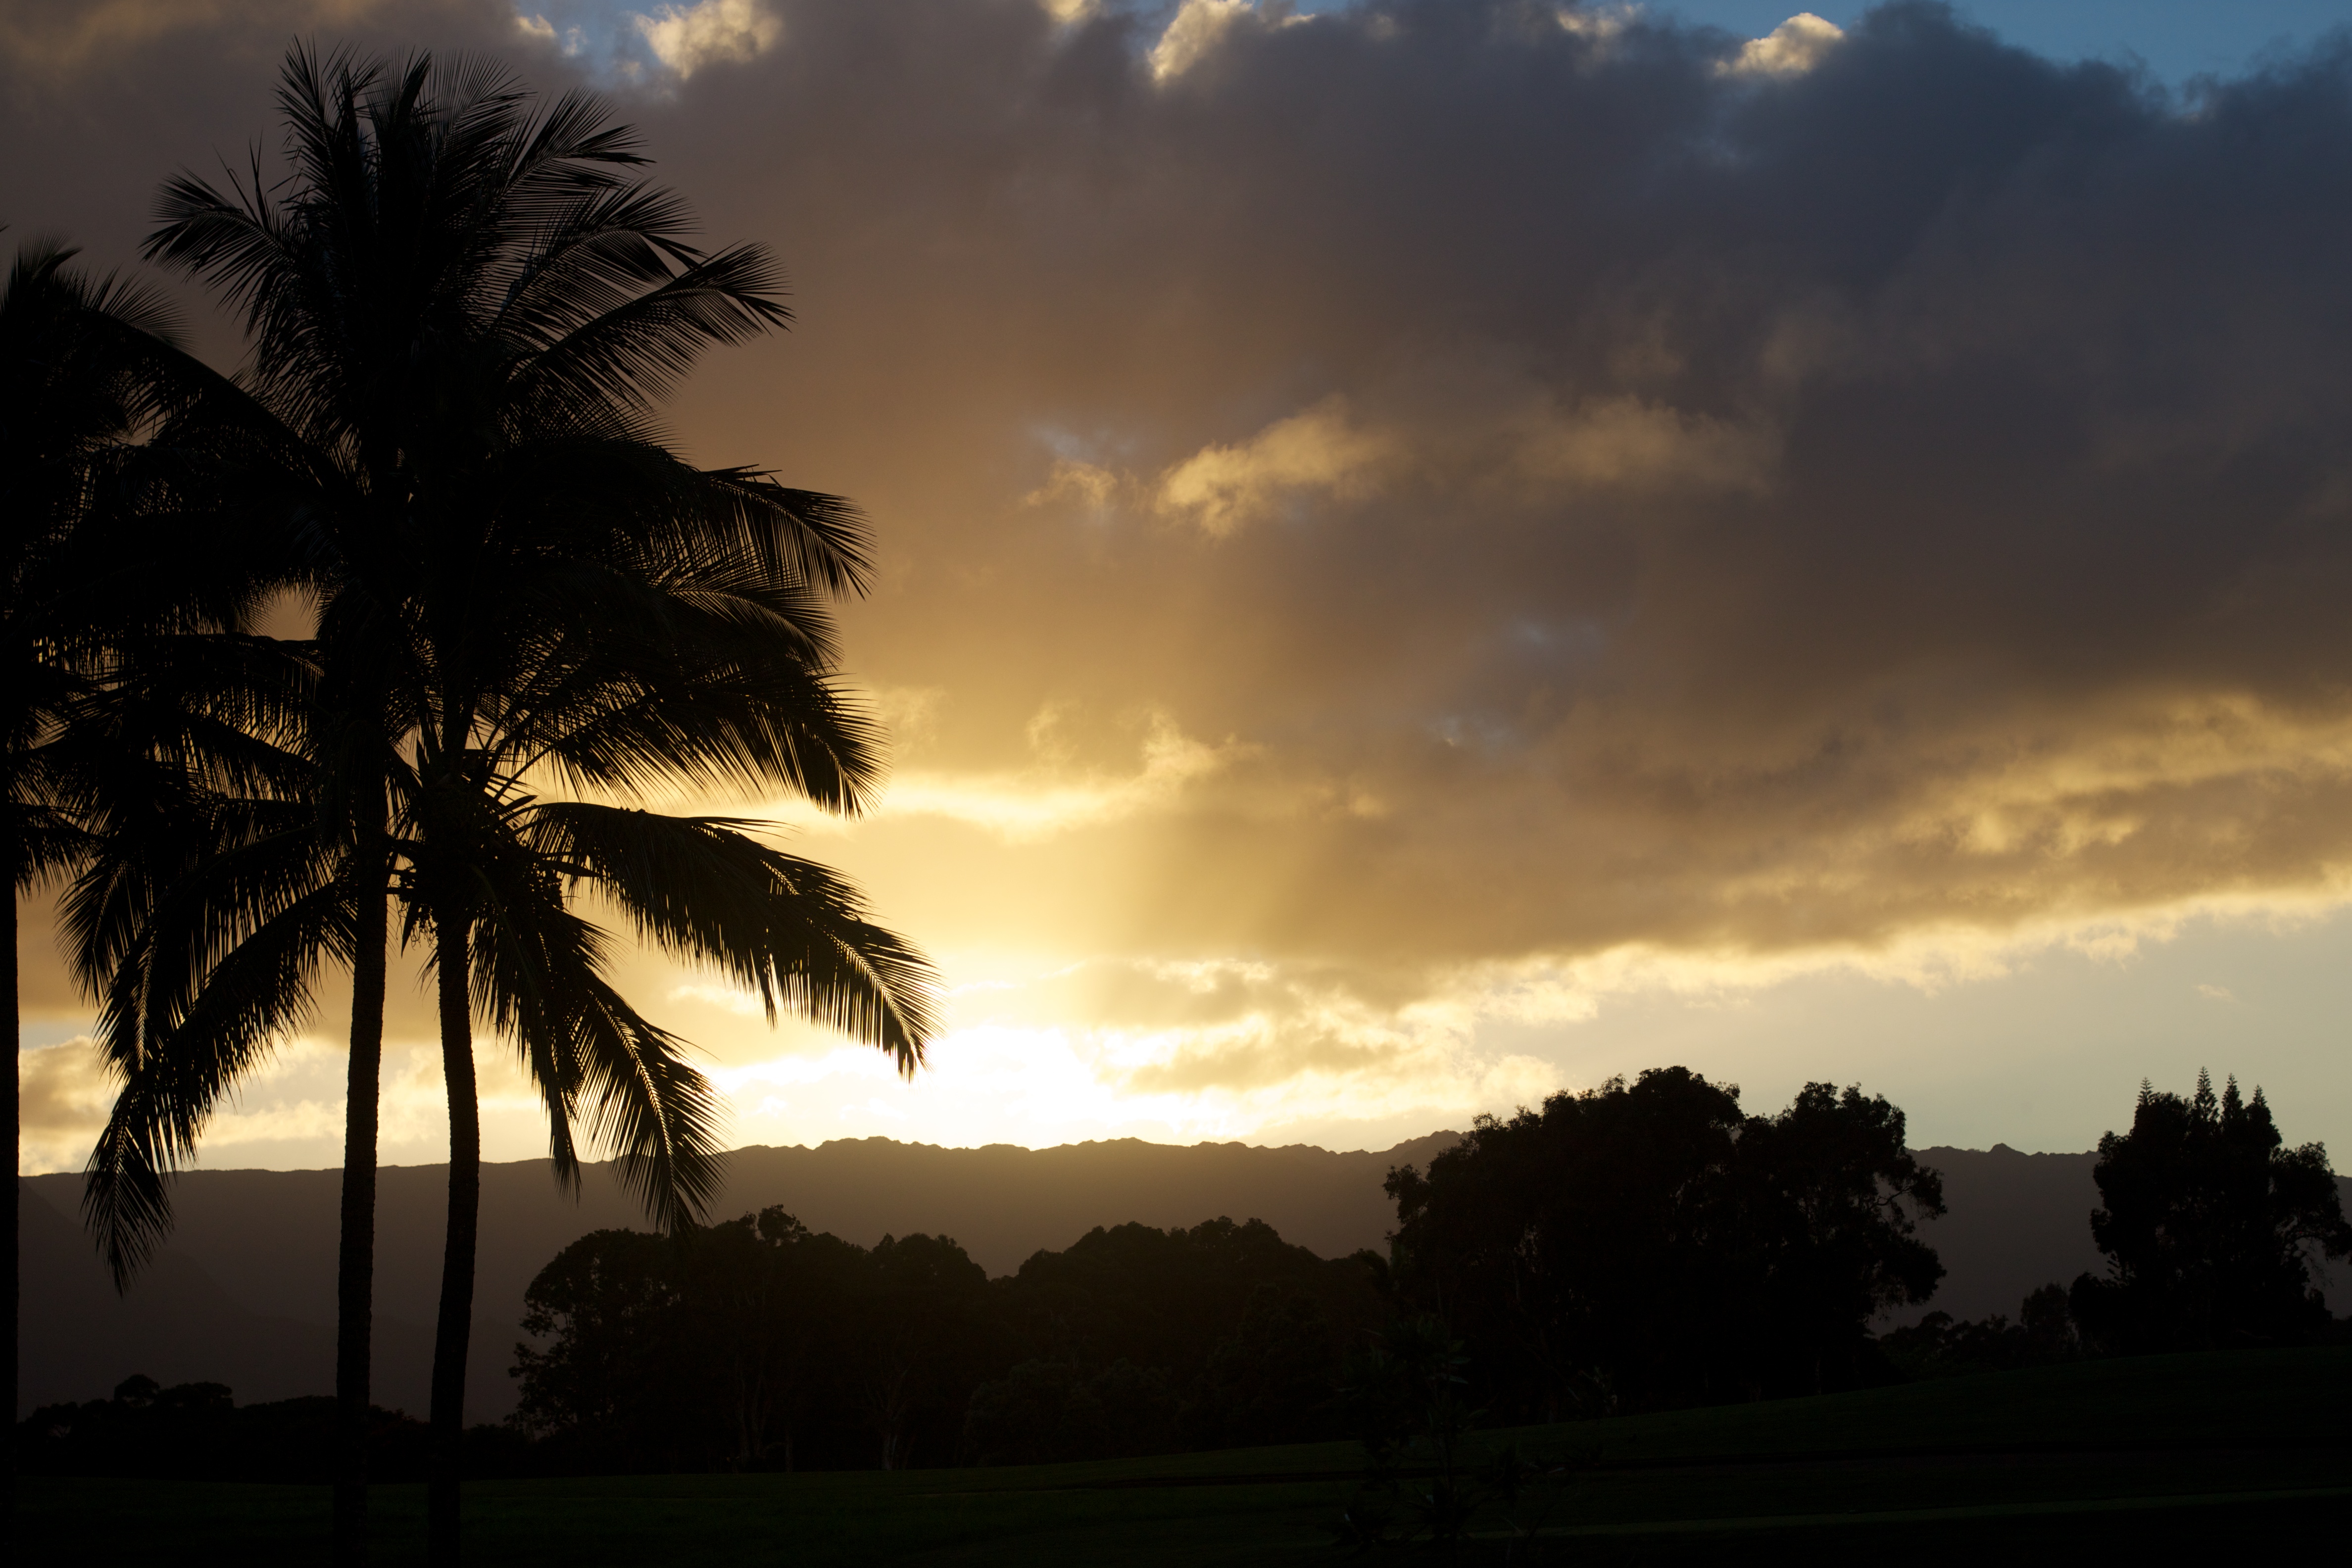
tree, nature, horizon, cloud, plant, sky, sun, sunrise, sunset, sunlight, morning, dawn, atmosphere, dusk, evening, hawaiikauai, atmospheric phenomenon, woody plant, arecales, palm family